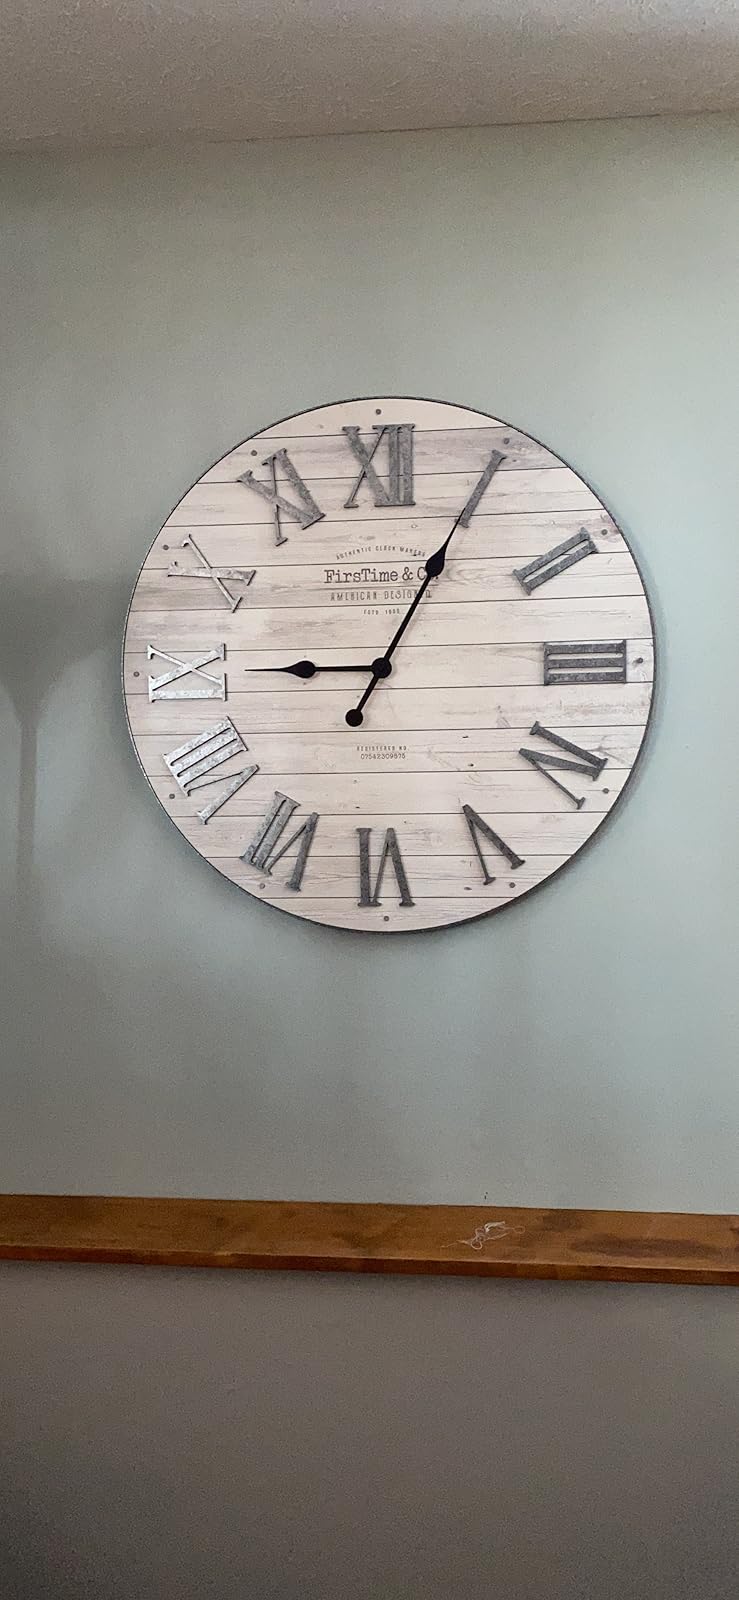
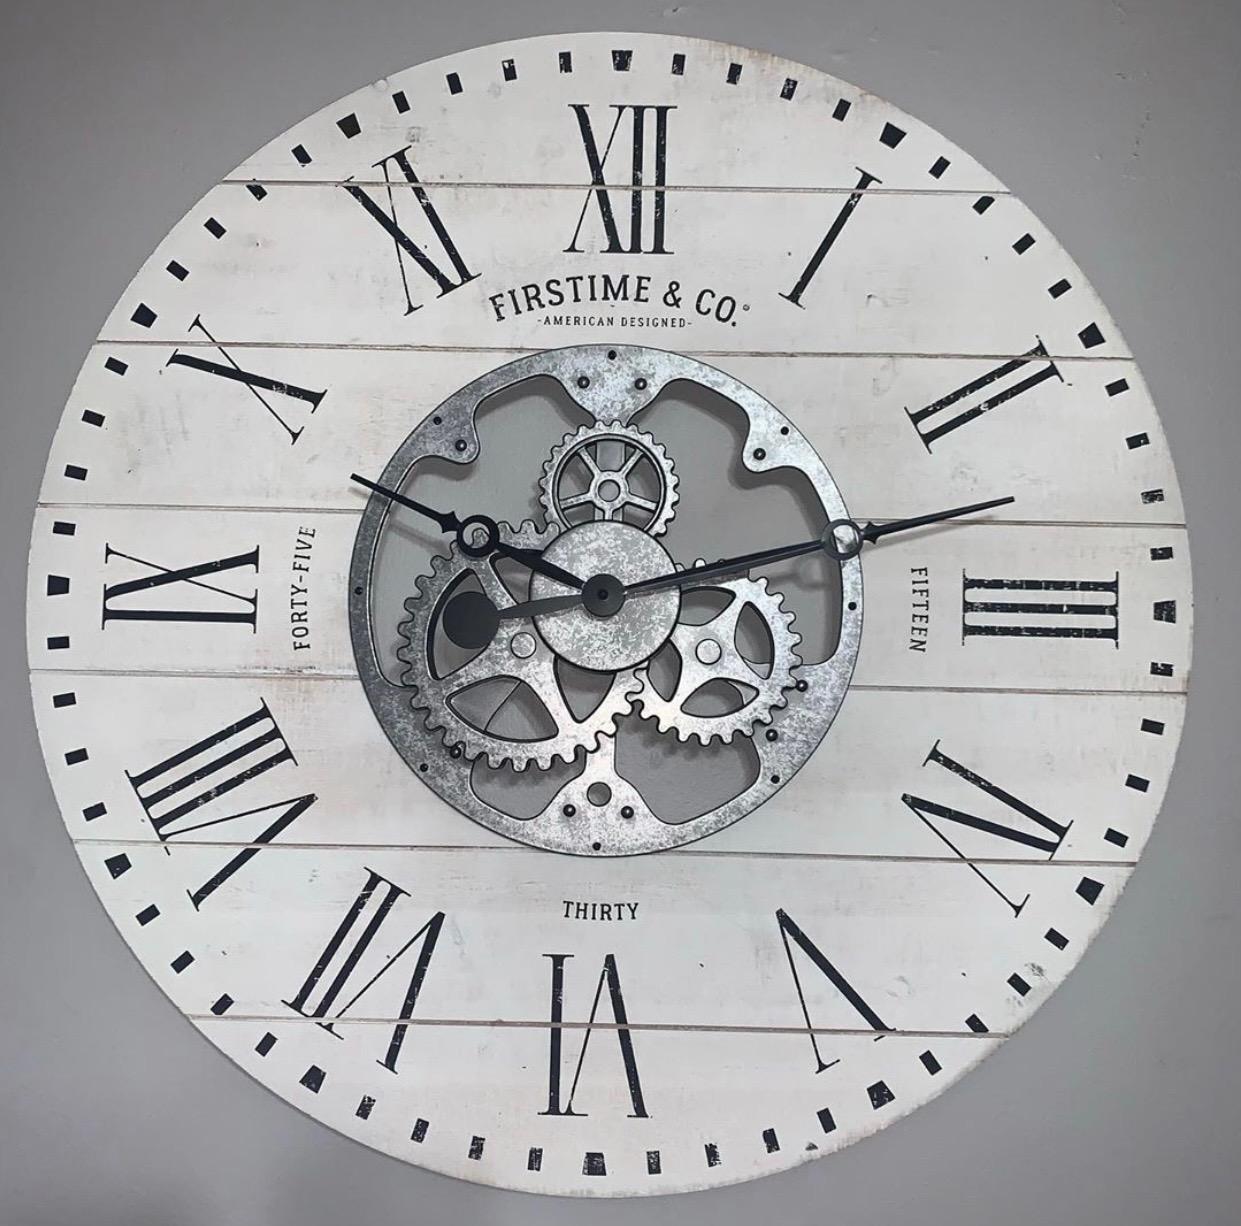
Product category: clock
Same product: no